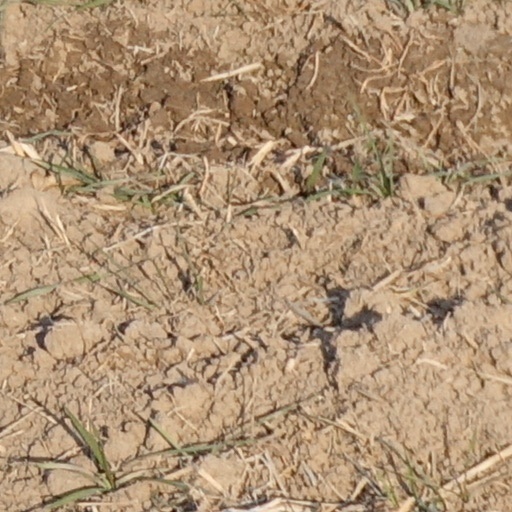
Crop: wheat